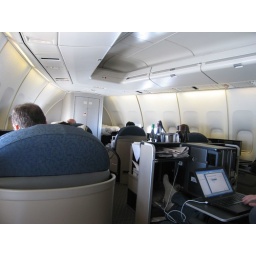
Sitting and sleeping in the first class cabin was very comfortable. The chairs made into lay-flat beds.